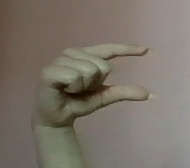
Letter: dal